History of scuba diving

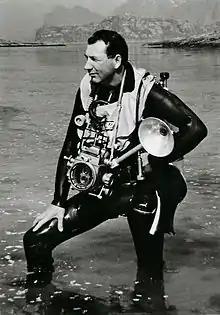
Scuba diver of the late 1960s

The history of scuba diving is closely linked with the history of diving equipment. By the turn of the twentieth century, two basic architectures for underwater breathing apparatus had been pioneered; open-circuit surface supplied equipment where the diver's exhaled gas is vented directly into the water, and closed-circuit breathing apparatus where the diver's carbon dioxide is filtered from the exhaled breathing gas, which is then recirculated, and more gas added to replenish the oxygen content. Closed circuit equipment was more easily adapted to scuba in the absence of reliable, portable, and economical high pressure gas storage vessels. By the mid-twentieth century, high pressure cylinders were available and two systems for scuba had emerged: open-circuit scuba where the diver's exhaled breath is vented directly into the water, and closed-circuit scuba where the carbon dioxide is removed from the diver's exhaled breath which has oxygen added and is recirculated. Oxygen rebreathers are severely depth limited due to oxygen toxicity risk, which increases with depth, and the available systems for mixed gas rebreathers were fairly bulky and designed for use with diving helmets. The first commercially practical scuba rebreather was designed and built by the diving engineer Henry Fleuss in 1878, while working for Siebe Gorman in London. His self contained breathing apparatus consisted of a rubber mask connected to a breathing bag, with an estimated 50–60% oxygen supplied from a copper tank and carbon dioxide scrubbed by passing it through a bundle of rope yarn soaked in a solution of caustic potash. During the 1930s and all through World War II, the British, Italians and Germans developed and extensively used oxygen rebreathers to equip the first frogmen. In the U.S. Major Christian J. Lambertsen invented a free-swimming oxygen rebreather. In 1952 he patented a modification of his apparatus, this time named SCUBA, an acronym for "self-contained underwater breathing apparatus," which became the generic English word for autonomous breathing equipment for diving, and later for the activity using the equipment. After World War II, military frogmen continued to use rebreathers since they do not make bubbles which would give away the presence of the divers. The high percentage of oxygen used by these early rebreather systems limited the depth at which they could be used due to the risk of convulsions caused by acute oxygen toxicity.